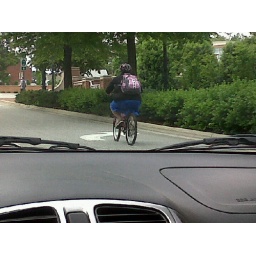
Being overweight is a huge problem in today's society. Riding a bike instead of riding a bus is always a healthier choice.